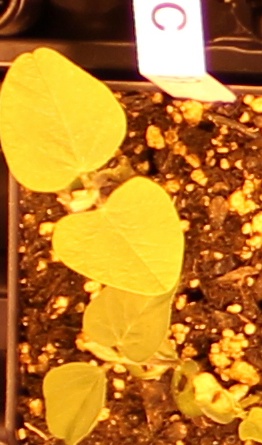
Label: Soybean